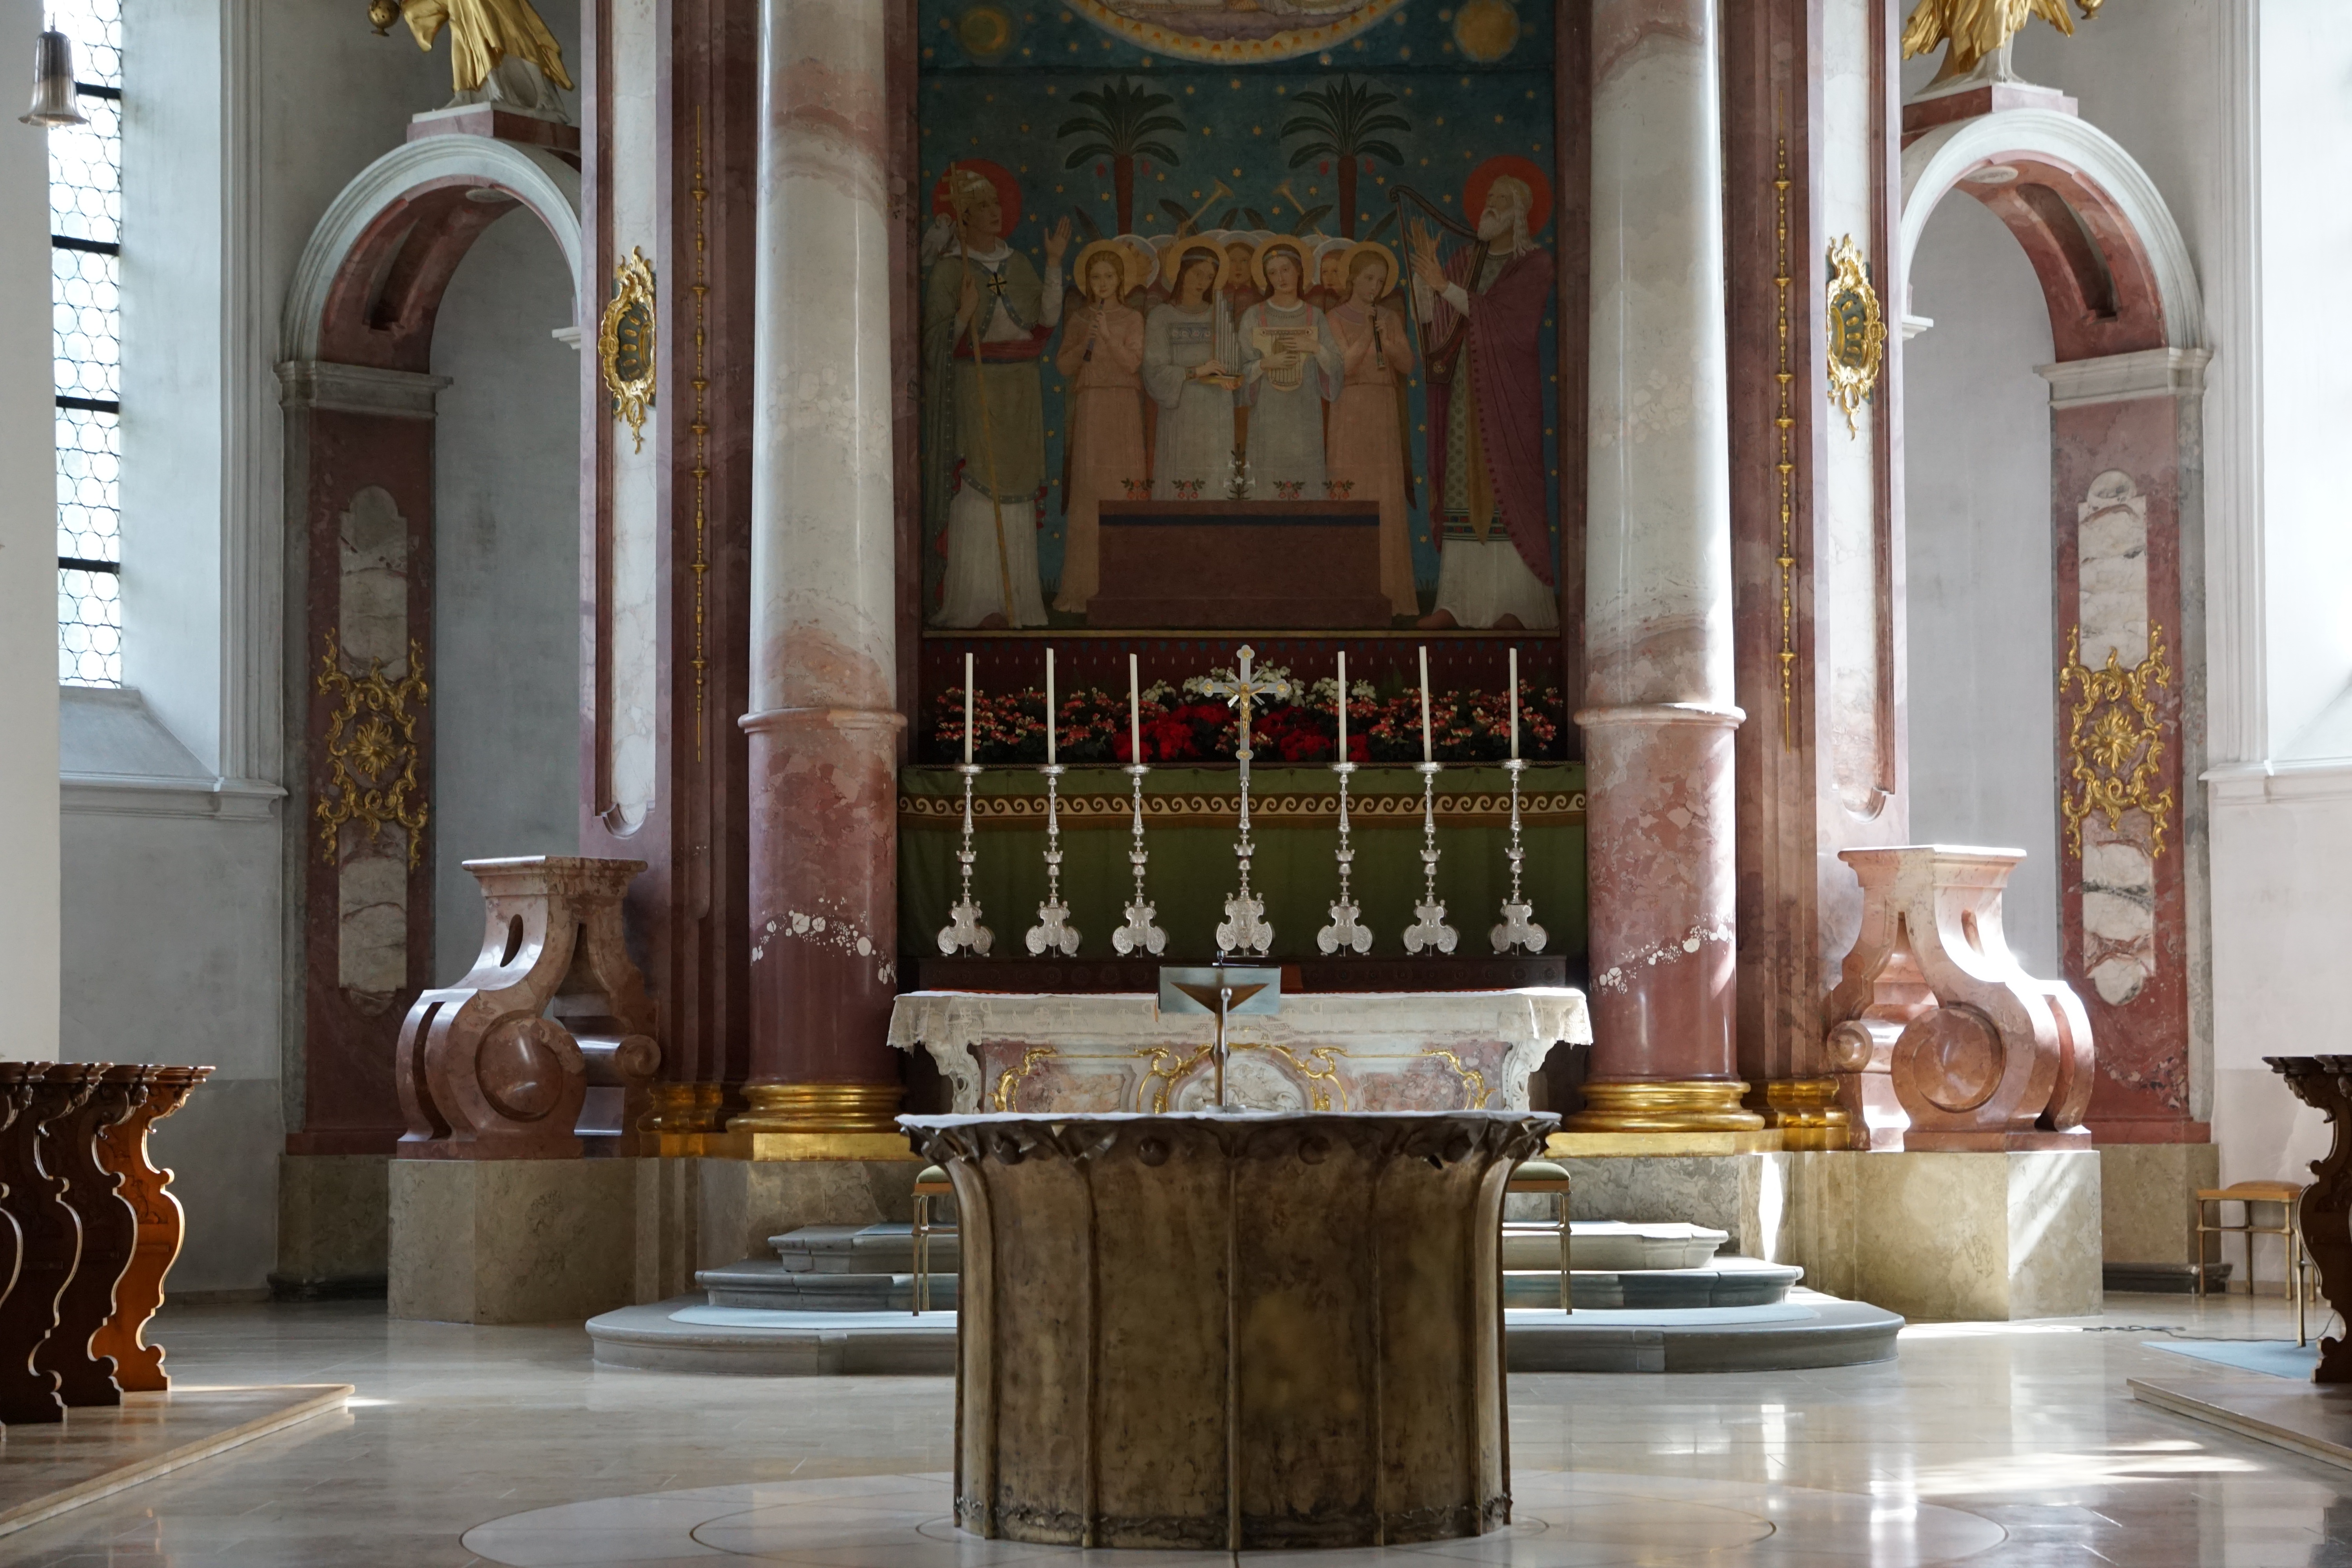
architecture, building, palace, religion, church, chapel, room, place of worship, interior design, catholic, altar, faith, monastery, maria, germany, synagogue, tourist attraction, estate, god, exam, beuron